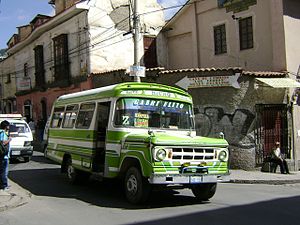
Bolivia / Transport / Offentlig transport
En 'micro' bus i La Paz. Lige bagved den grønne 'micro' er en 'trufi' bus.
Bolivia, officielt Den Flernationale Stat Bolivia, er en indlandsstat i det vestlige Sydamerika. Hovedstaden er Sucre, mens La Paz er regeringsby og landets finansielle centrum. Bolivias største by og industrielle centrum er Santa Cruz de la Sierra, der ligger i den lavtliggende østbolivianske region Llanos Orientales.